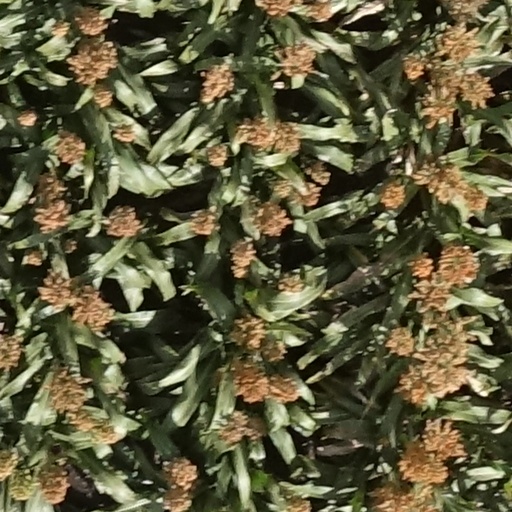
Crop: sorghum